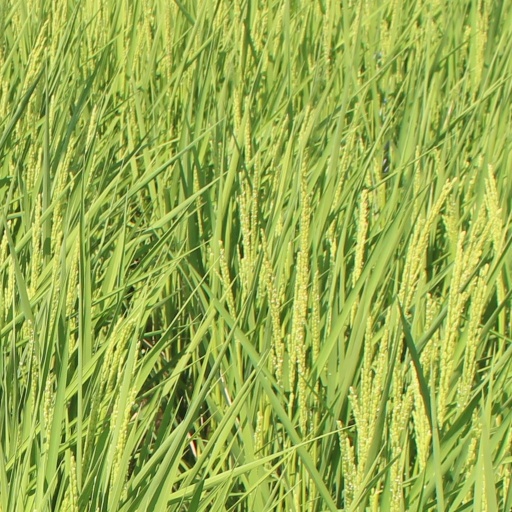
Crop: rice